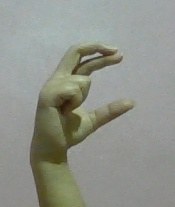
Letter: thal